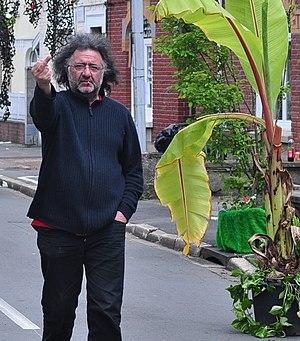
Paulo Anarkao en 2009
Gérald Touillon est un acteur, réalisateur et musicien français. Fin 2015, il rejoint l'équipe des chroniqueurs de l'émission Made in Groland, dans laquelle il intervient sous le nom de Gérald Flon, correspondant permanent en France.